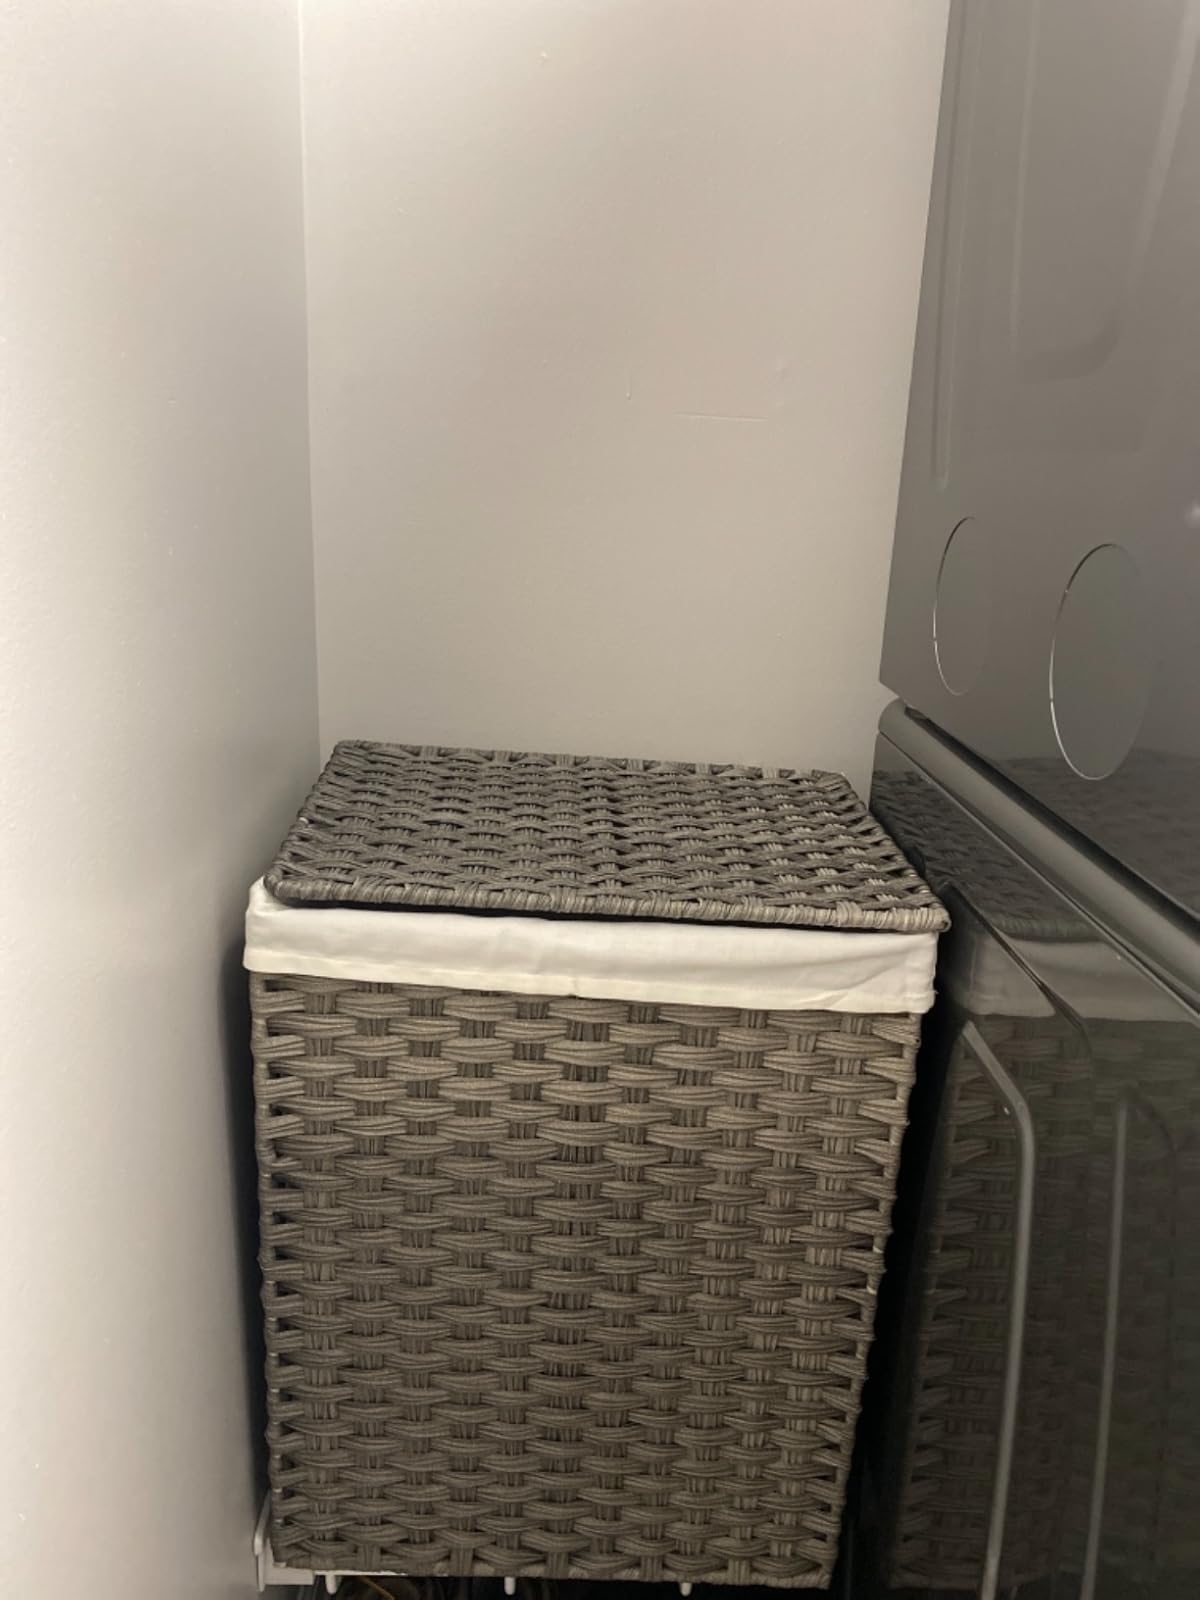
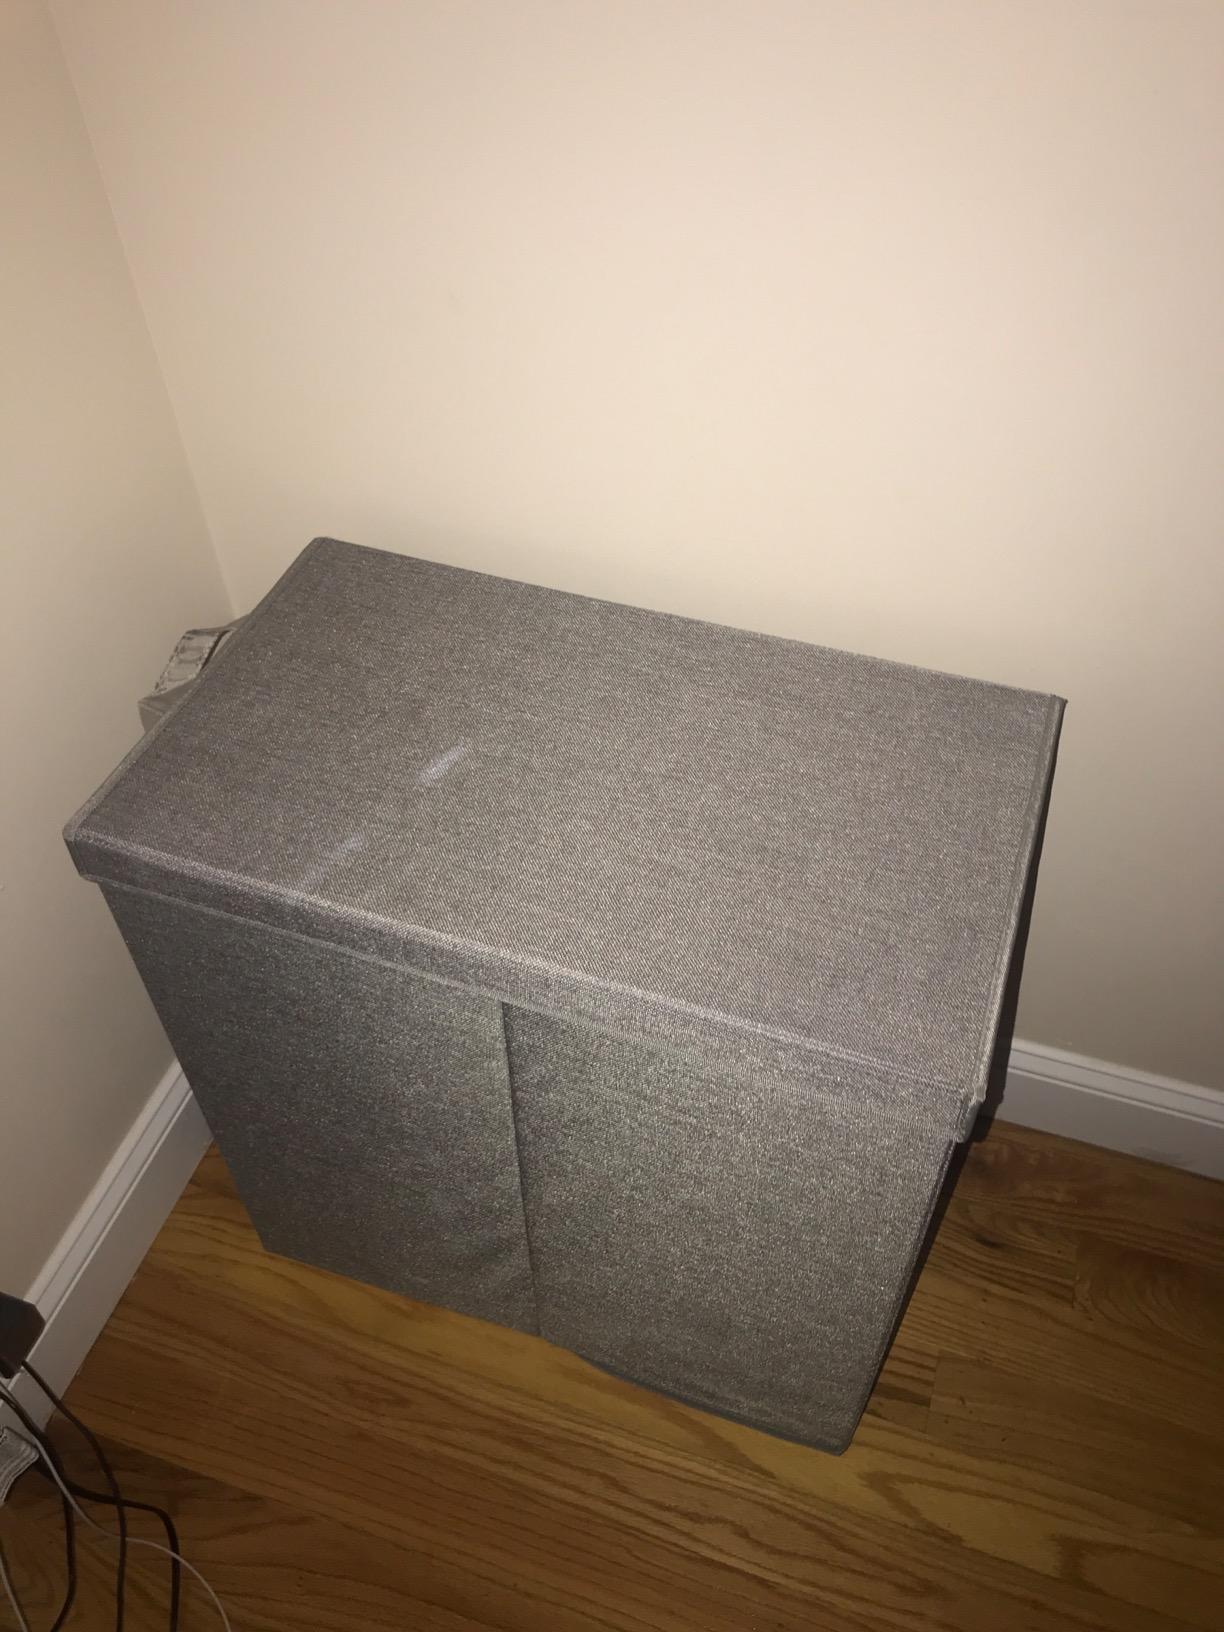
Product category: items_hamper
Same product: no